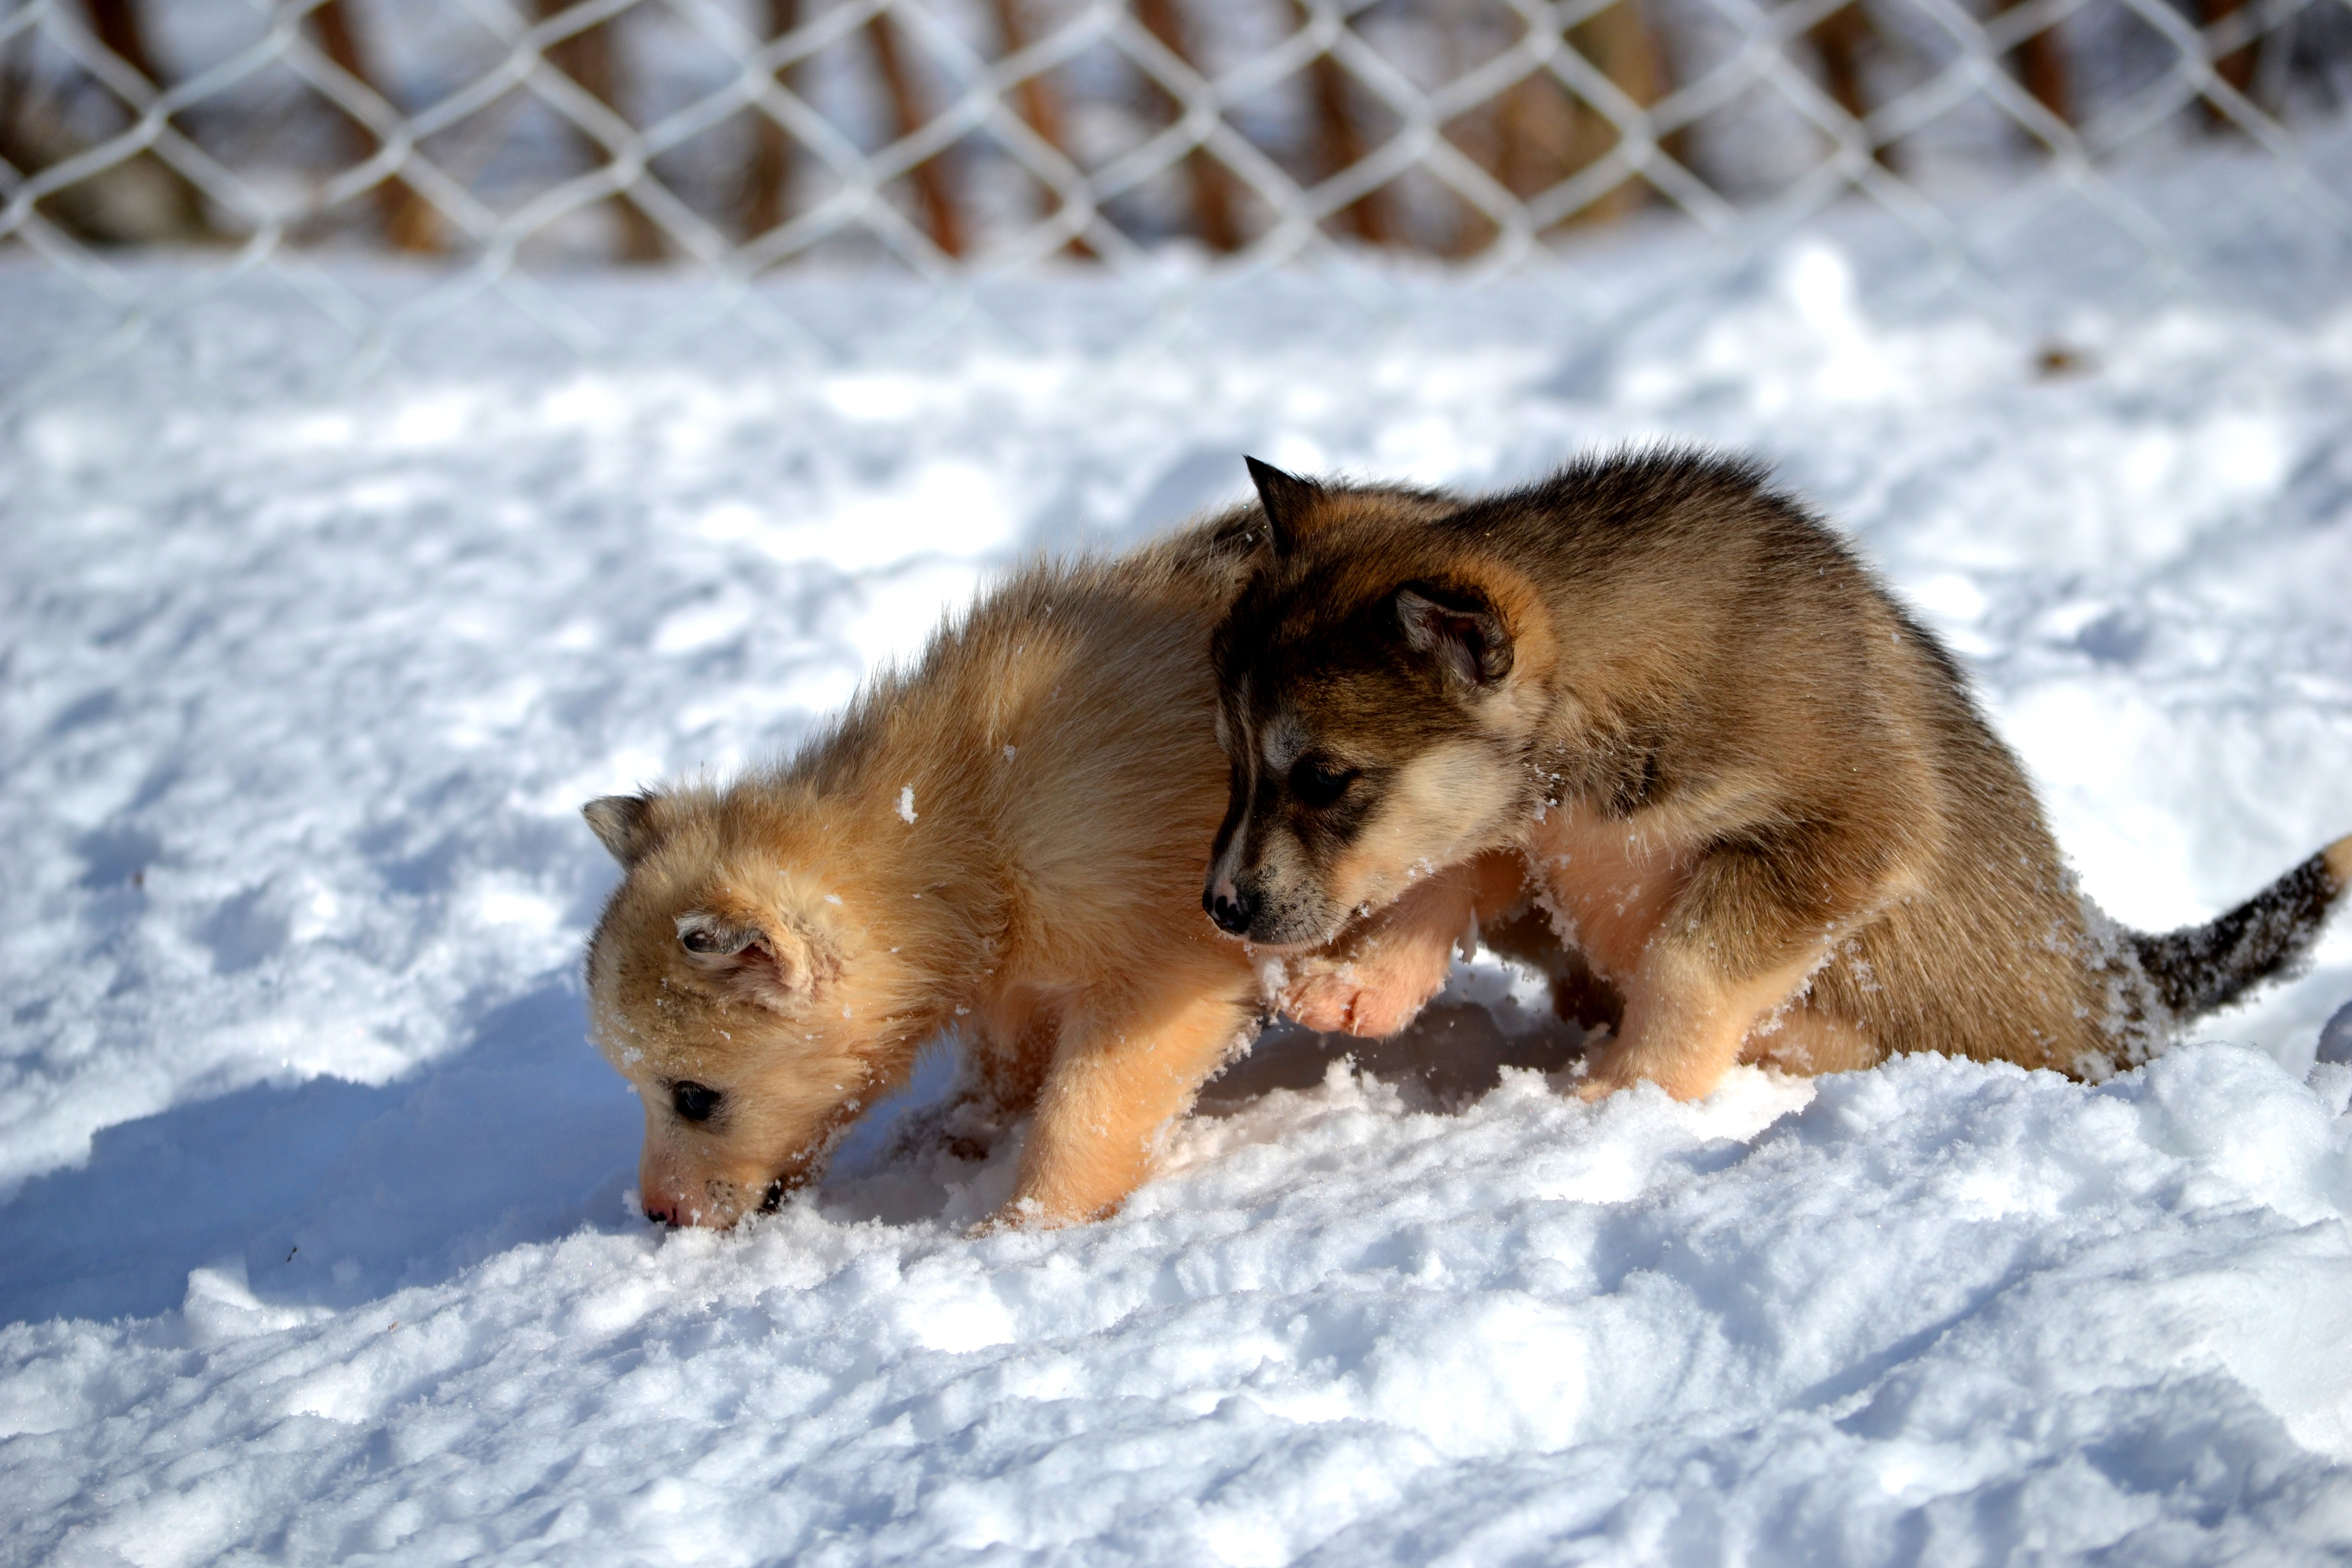
snow, cold, winter, puppy, dog, animal, canine, wildlife, pet, fur, coat, small, mammal, arctic, season, friend, red fox, vertebrate, domestic, adorable, eskimo, breed, pup, obedience, doggy, puppies, companion, alaskan, purebred, pedigree, loyalty, sled dog, pedigreed, siberian husky, street dog, dog like mammal, wolfdog, czechoslovakian wolfdog, dog breed group, greenland dog, finnish spitz, whelp